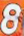
Number: 8